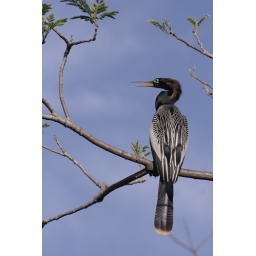
Note the bright blue ring around this male anhinga's eye. This appears during mating season.